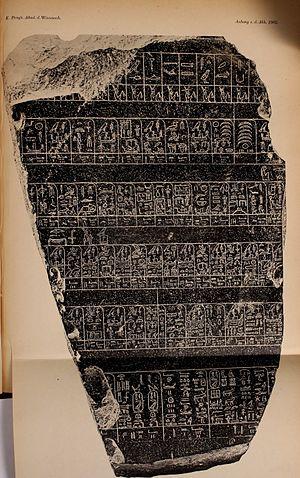
Dans l'Égypte antique, la titulature royale est l'ensemble des noms officiels par lesquels un pharaon est désigné dans les textes légaux et les grandes inscriptions dédicatoires. La titulature du roi d'Égypte se compose de cinq « Grands Noms », chacun formé d’un titre suivi d’un nom proprement dit. Ces cinq appellations définissent la nature royale et constituent en même temps une idéologie du pouvoir. L'usage de la titulature se met en place dès l'aube de la monarchie pharaonique et perdure jusqu'à la fin de l'institution au moment de l'incorporation de l'Égypte dans l'Empire romain.